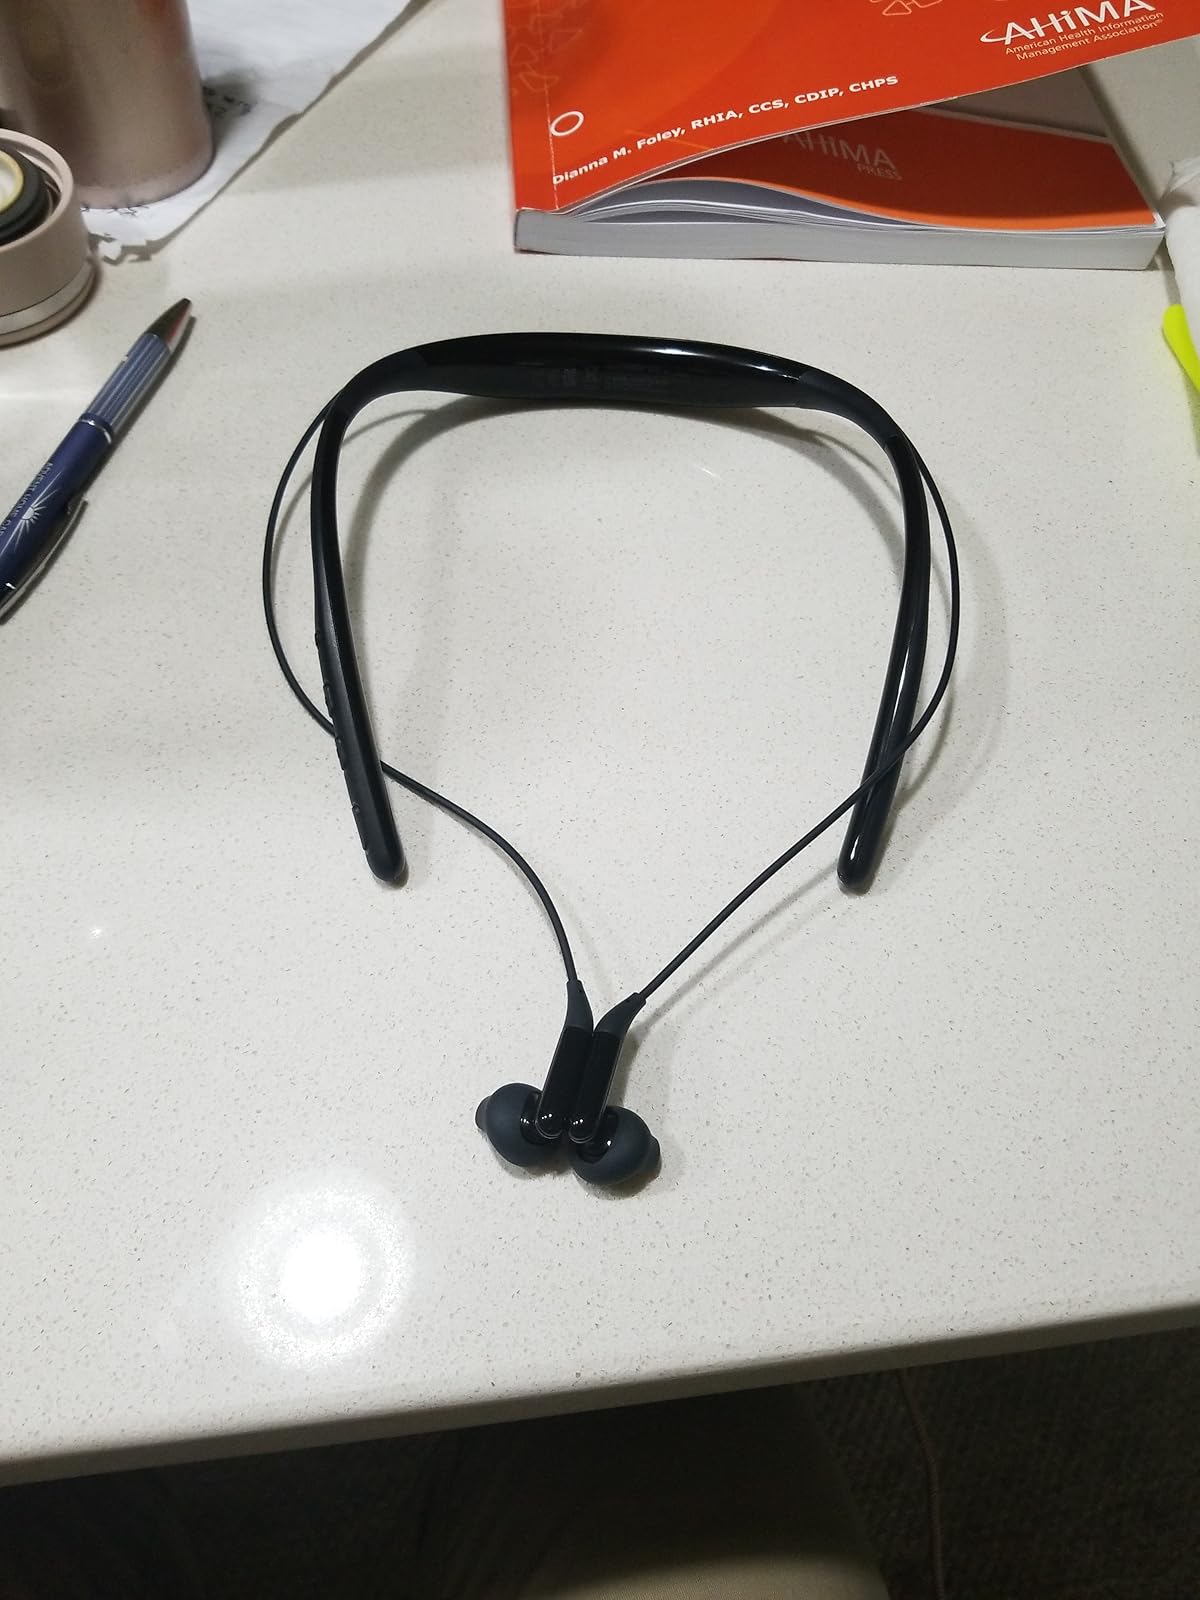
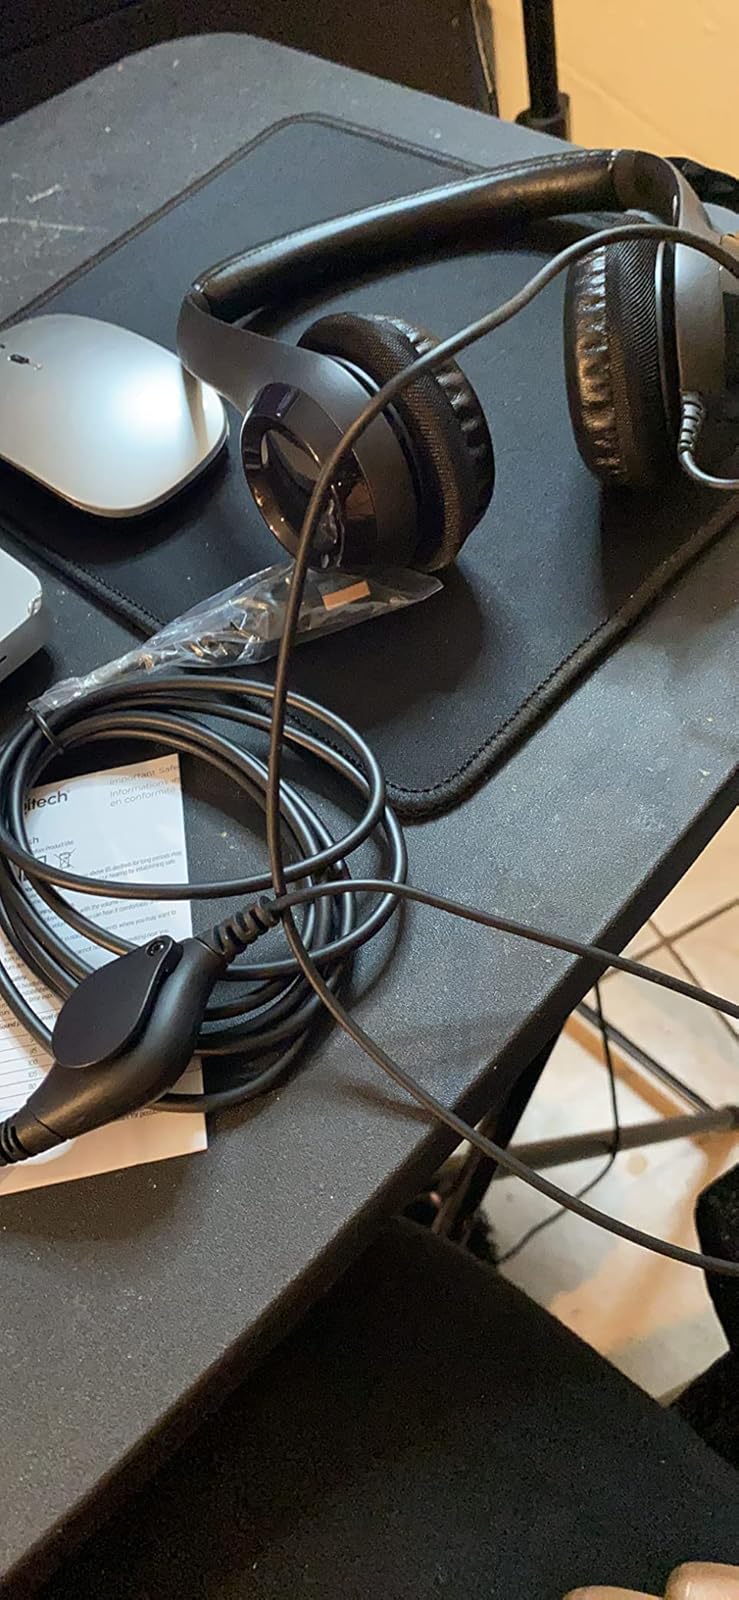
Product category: headphones
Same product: no